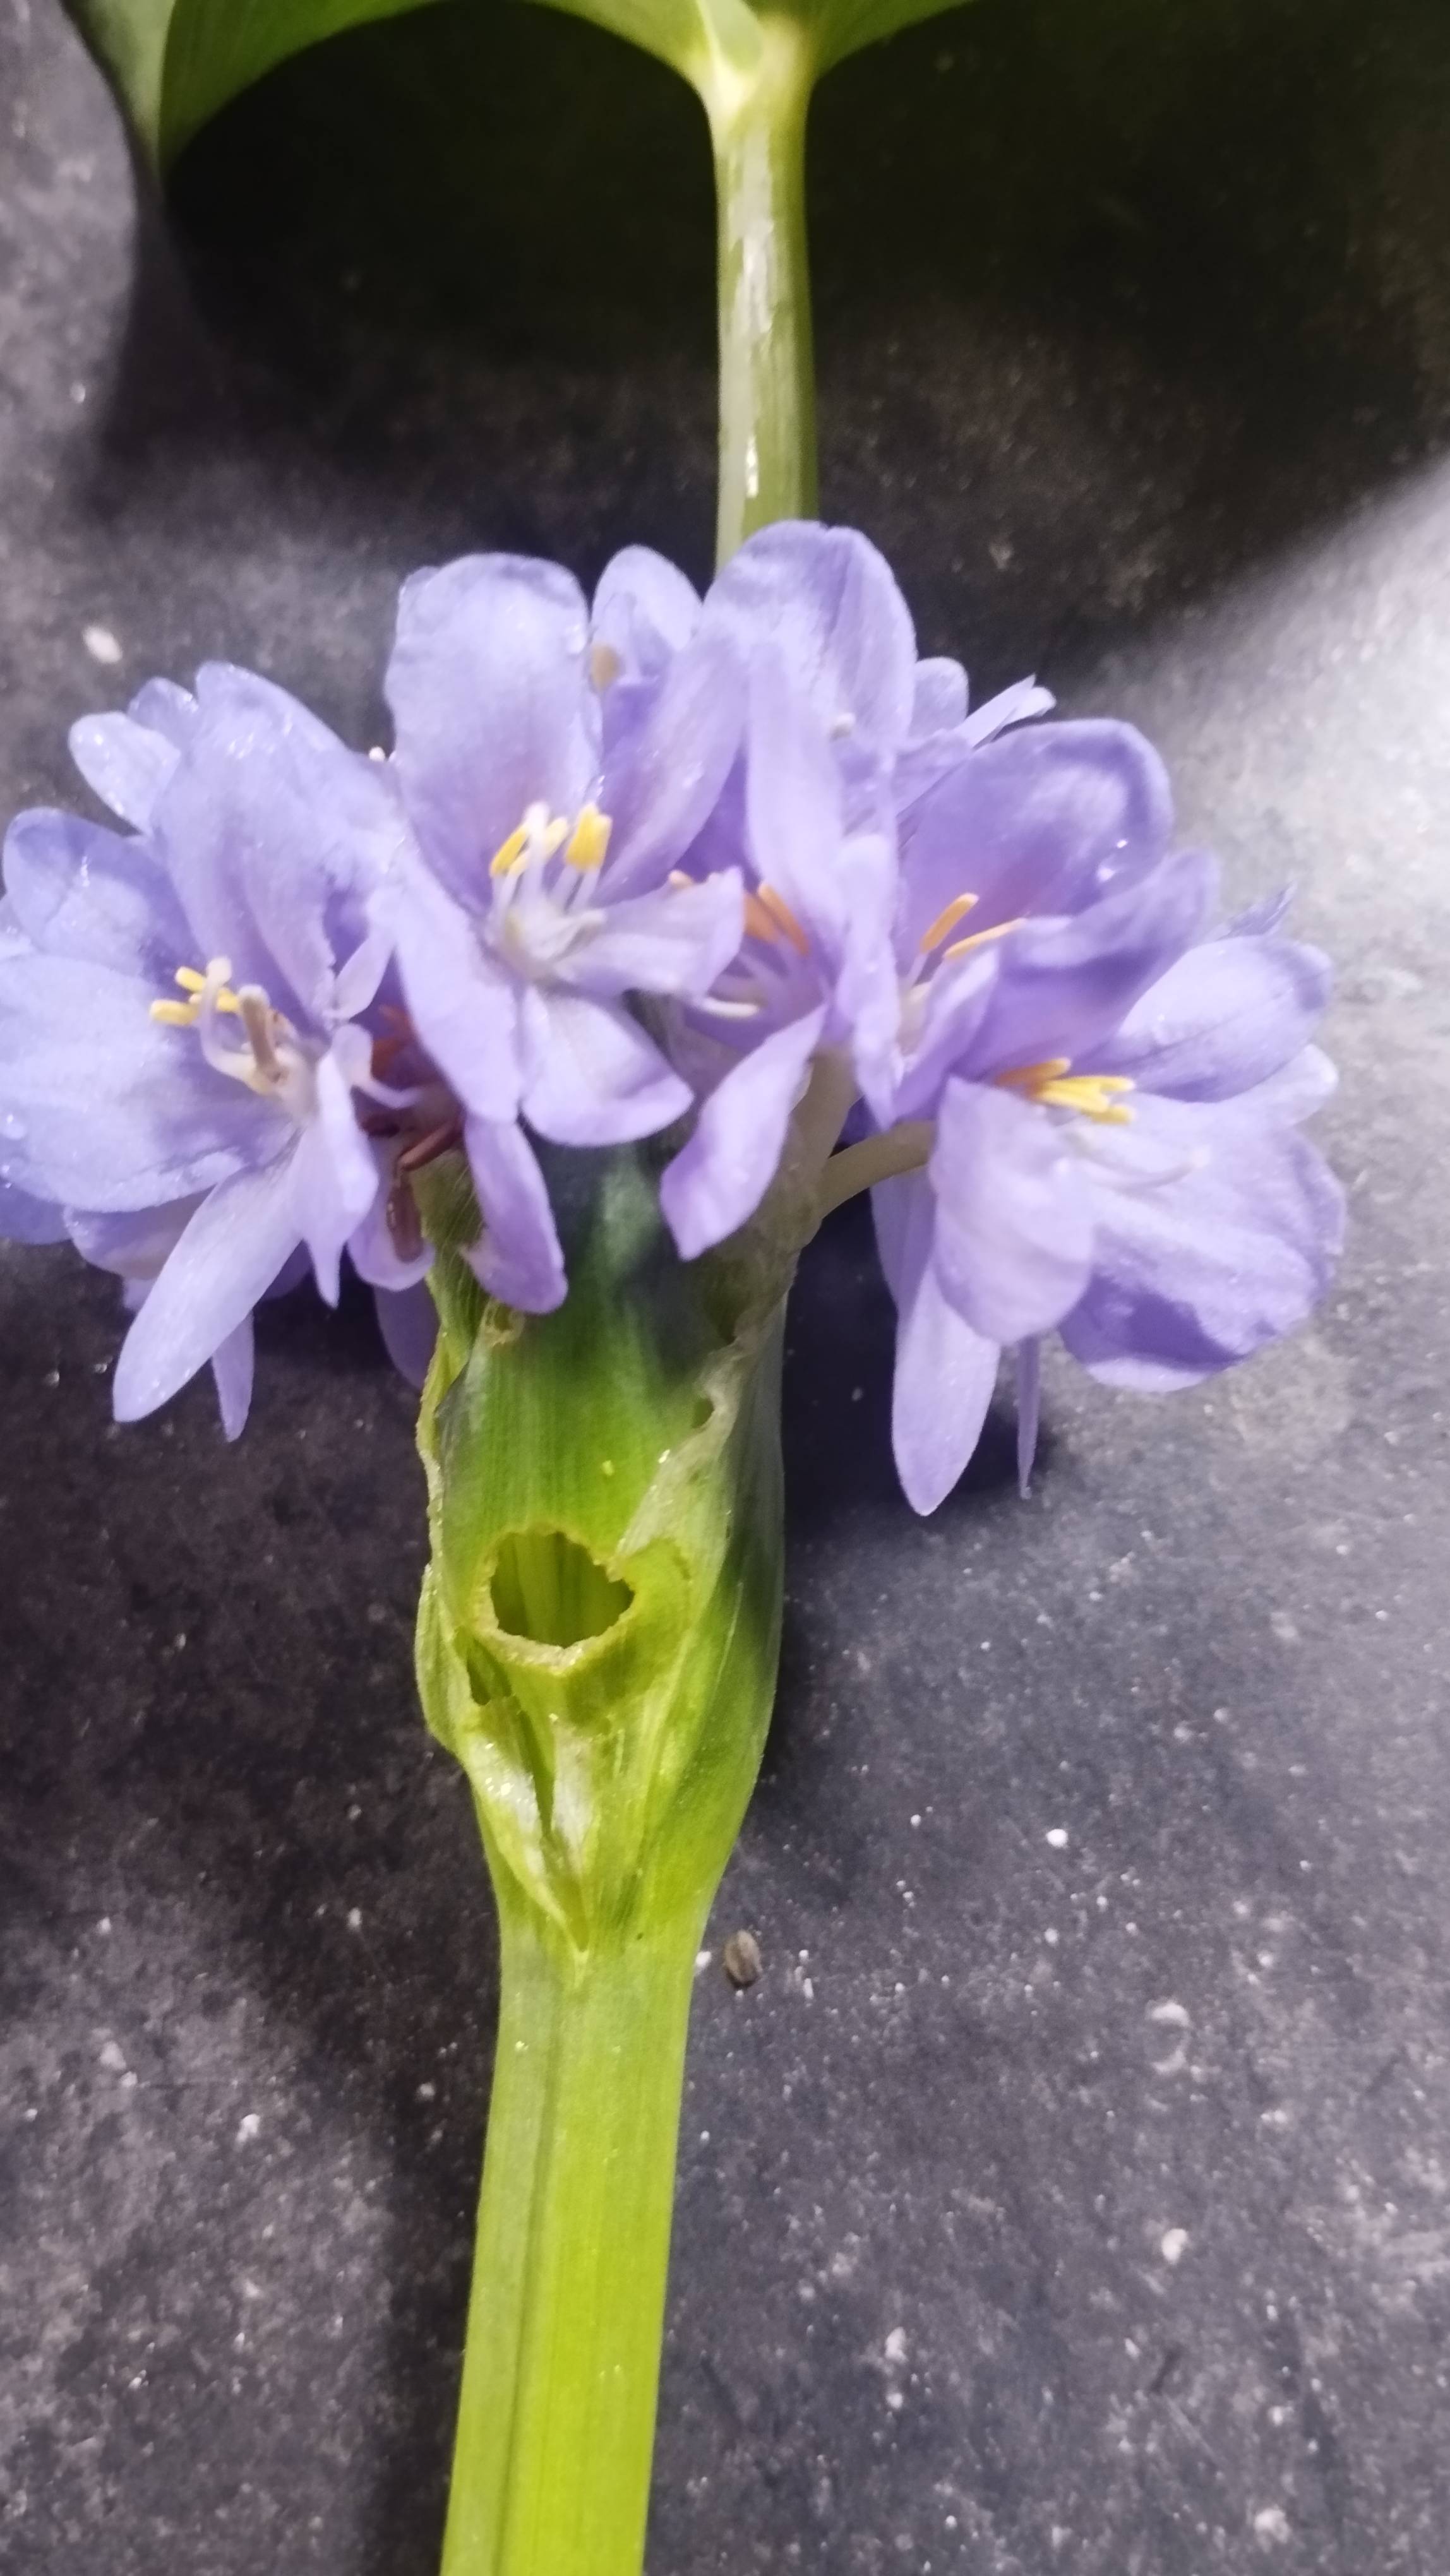
Species: Heartleaf False Pickerelweed (Monochoria korsakowii)